Belém, Lisbon

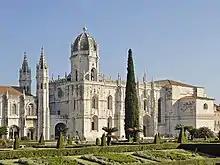
Jerónimos Monastery, built in the 16th century, is a magnum opus of Manueline architecture.

Belém gradually evolved into an industrial zone, particularly around Pedrouços and Bom Sucesso, attracting factories of various kinds such as tanneries, metal stampers, glassmakers, earthenware manufacturers, textile makers, woollenware producers and a rope-making factory for shipping.